Spyman

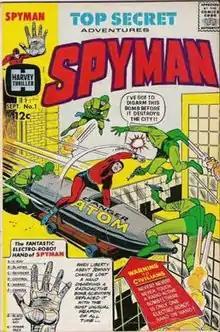
"Spyman" #1 (Sept. 1966), cover art by Joe Simon George Tuska (main image) & Jim Steranko (inset).

Spyman is a fictional character, a short-lived comic book superhero published by Harvey Comics' Harvey Thriller imprint in the mid-1960s. He starred in three issues of his own comic, cover-dated September 1966 to February 1967.